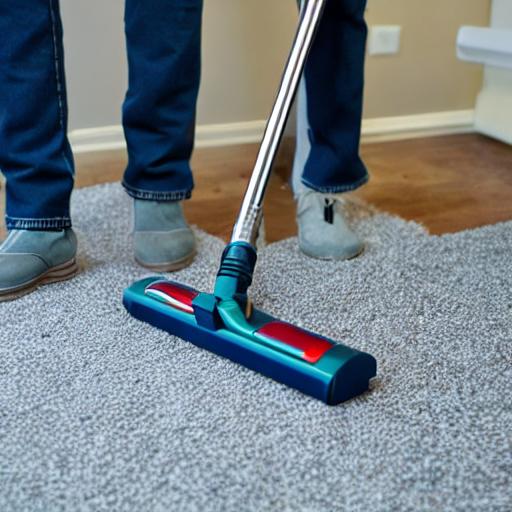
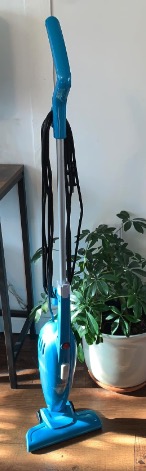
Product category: items_vacuum
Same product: no